Eastern Orthodox theology

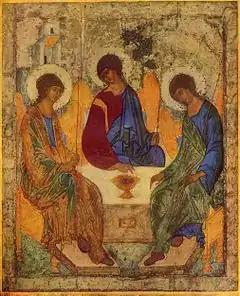
"Hospitality of Abraham", icon by Andrei Rublev; the three angels represent the Godhead according to some Trinitarian Christians.

Eastern Orthodox Christians believe in a monotheistic conception of God (God is only one), which is both transcendent (wholly independent of, and removed from, the material universe) and immanent (involved in the material universe). In discussing God's relationship to his creation, Eastern Orthodox theology distinguishes between God's eternal essence, which is totally transcendent, and his "uncreated energies", which is how he reaches humanity. The God who is transcendent and the God who touches mankind are one and the same. That is, these energies are not something that proceed from God or that God produces, but rather they are God himself: distinct, yet inseparable from God's inner being.